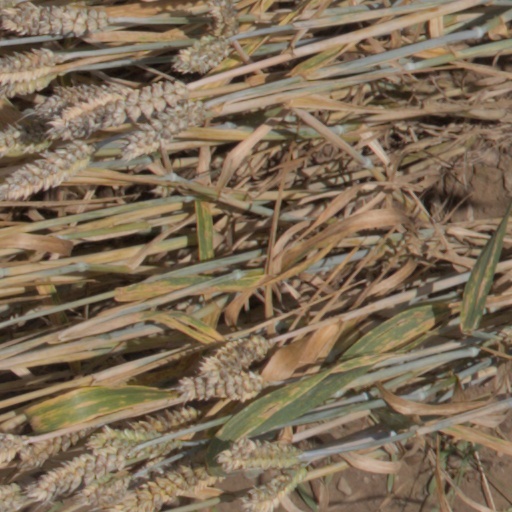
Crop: wheat